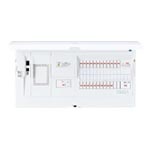
BHM34262G｜住宅盤 マルチ通信型 L付 40A 26+2 FC
BHM34262G｜住宅盤 マルチ通信型 L付 40A 26+2 FC L付 40A 26+2 FC |B|面||1面|B|137211|B|0
Brand: パナソニック
Category: Hardware > Power & Electrical Supplies > Electrical Mount Boxes & Brackets